Lee Elementary School of Technology / World Studies

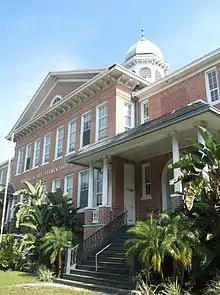
Lee Elementary School of Technology/World Studies on Columbus Avenue in Tampa, Florida

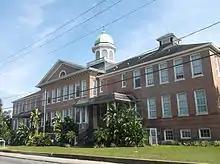
Lee Elementary School of Technology/World Studies in Tampa, Florida

Lee Elementary School of Technology/ World Studies was a historic elementary school in Tampa, Florida. It was established as Michigan Avenue Grammar School in 1906. It became Robert E. Lee Elementary School in 1943 when Michigan Avenue was renamed Columbus Drive (Tampa). The school was located at 305 East Columbus Drive and was the first brick school building constructed in Hillsborough County, Florida. In 2004, it became Lee Elementary School of Technology/World Studies. The school's colors are royal blue and gold and its mascot is Robert E. Lee's horse Traveller.